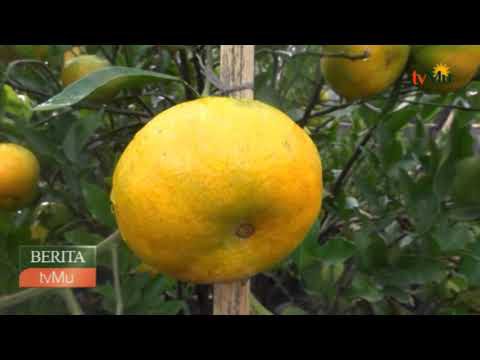
Label: Orange